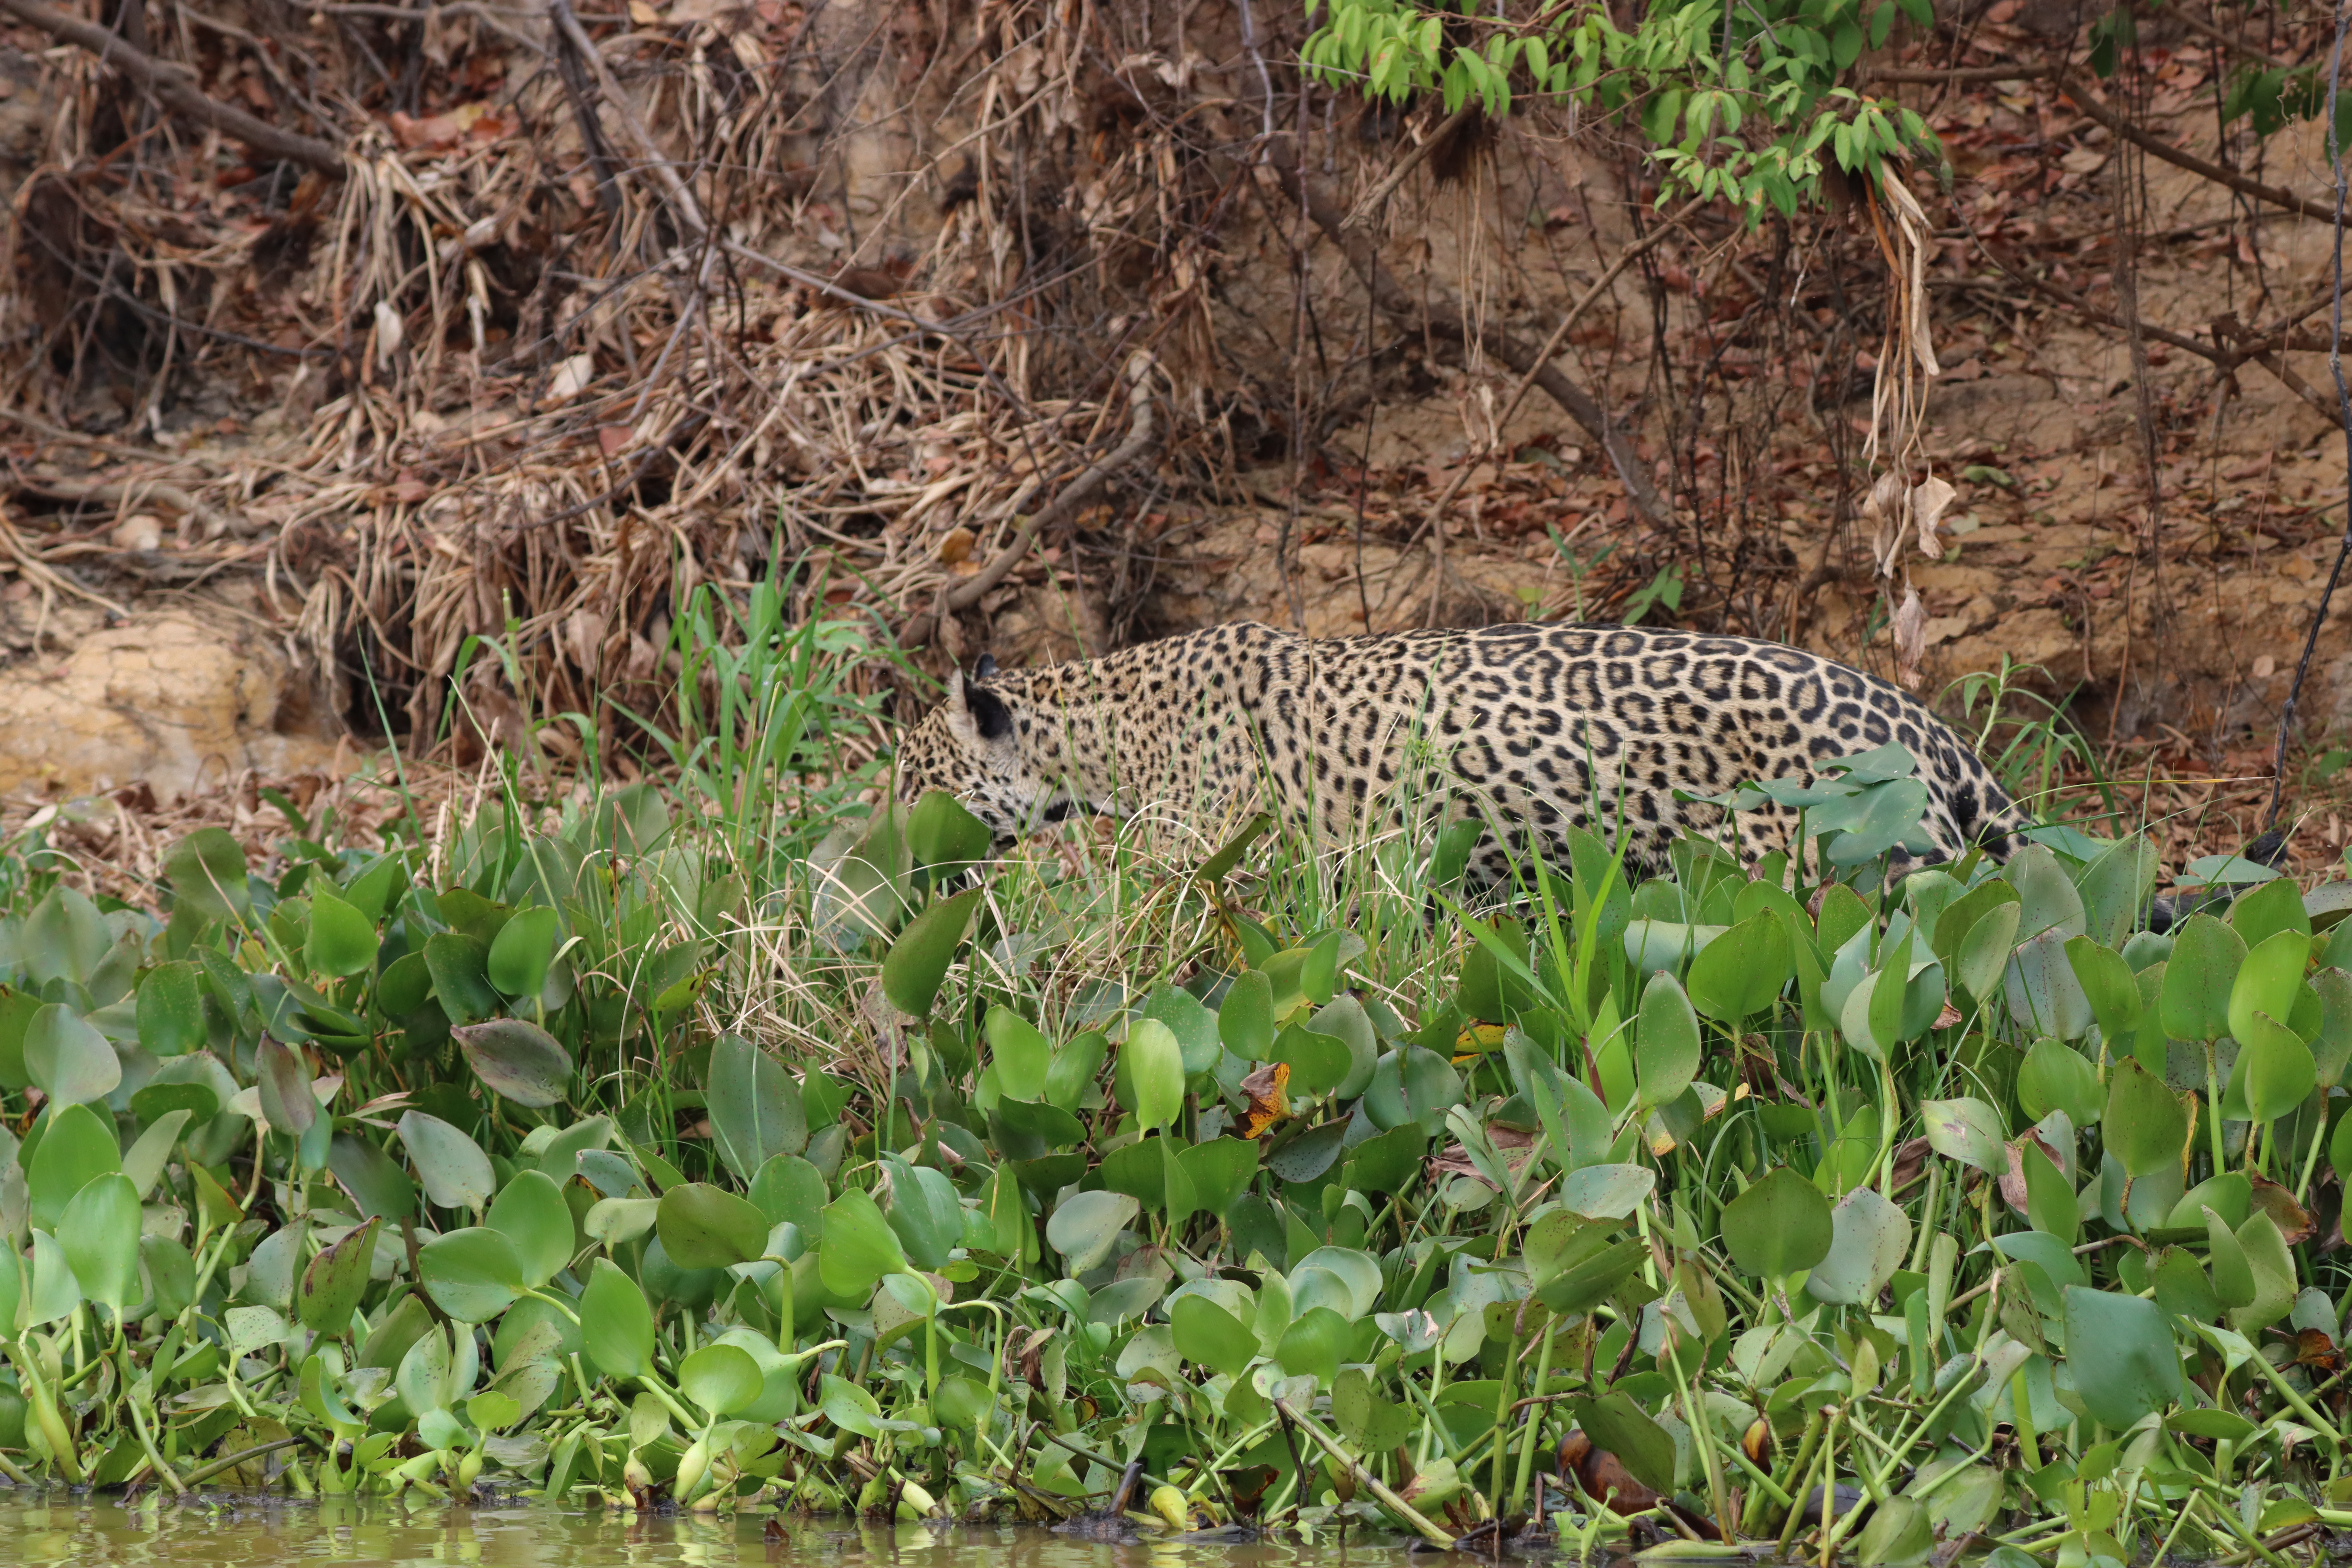
Jaguar: Medrosa